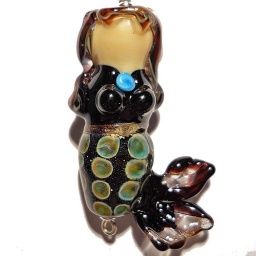
Lampwork glass bead, Beach maiden, mermaid in black